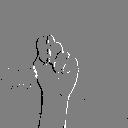
ASL letter: t